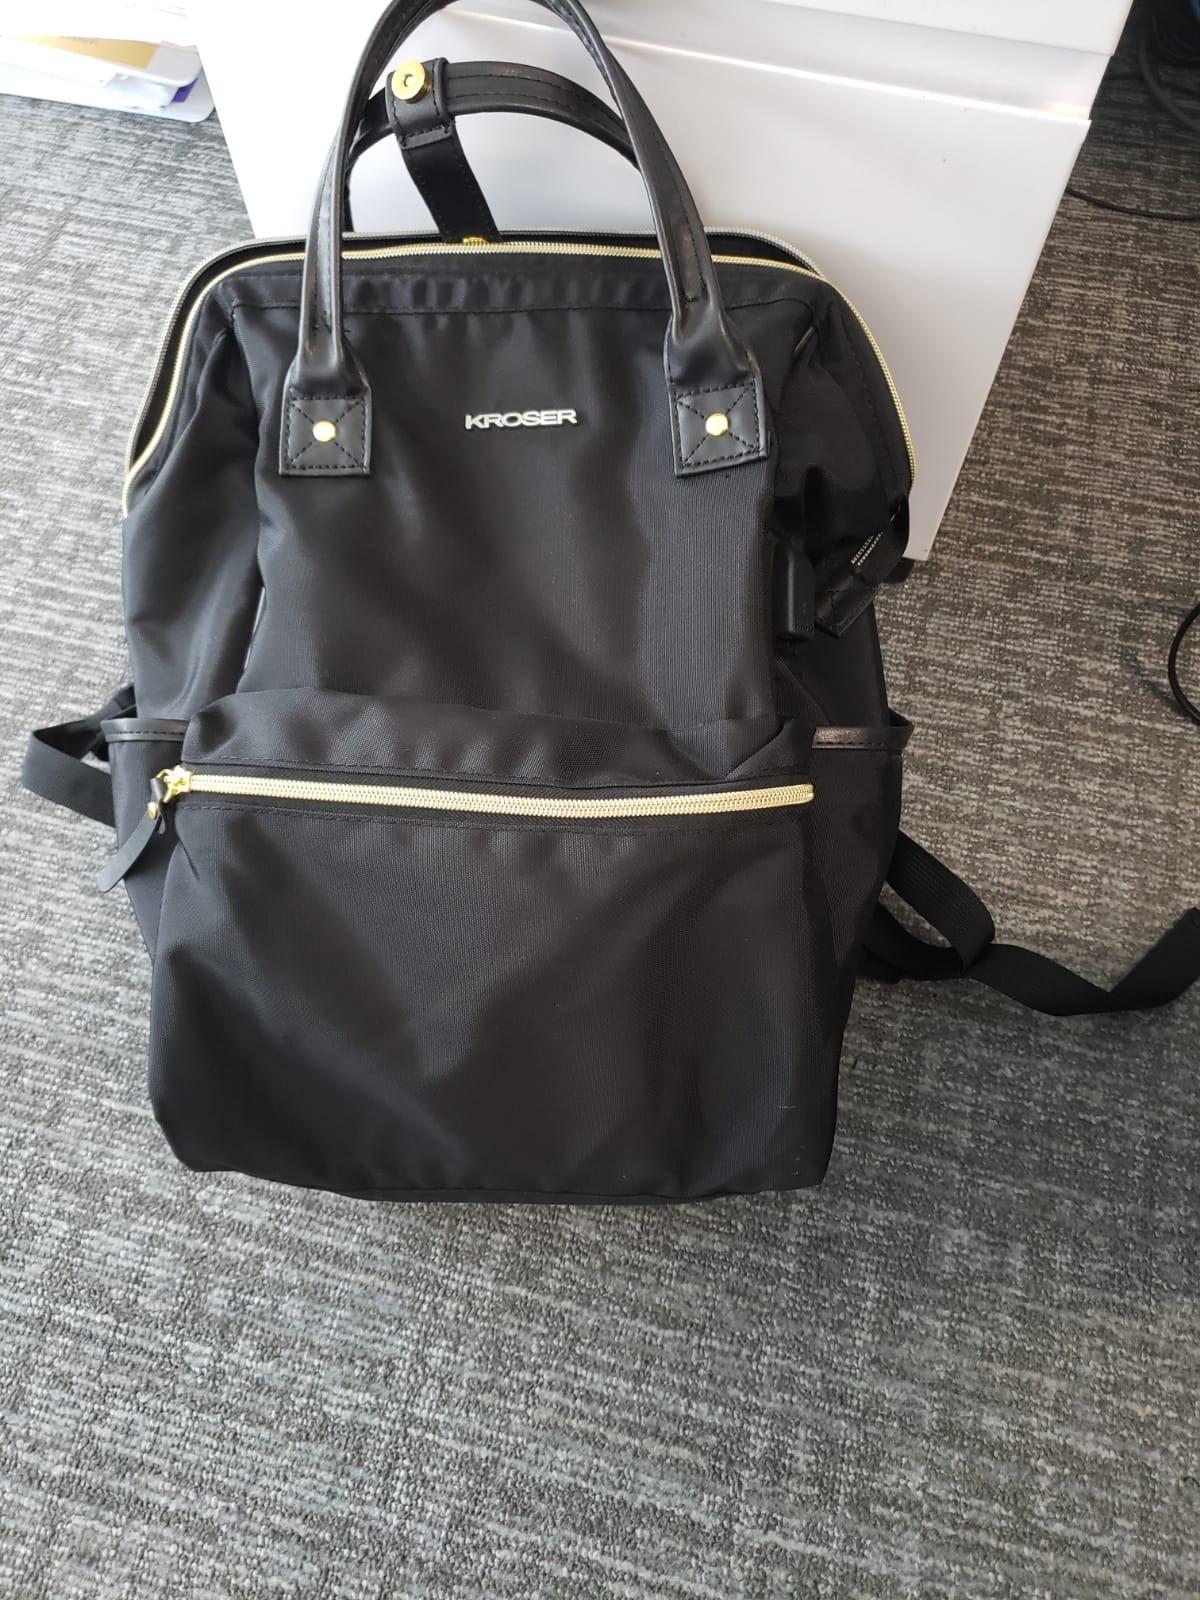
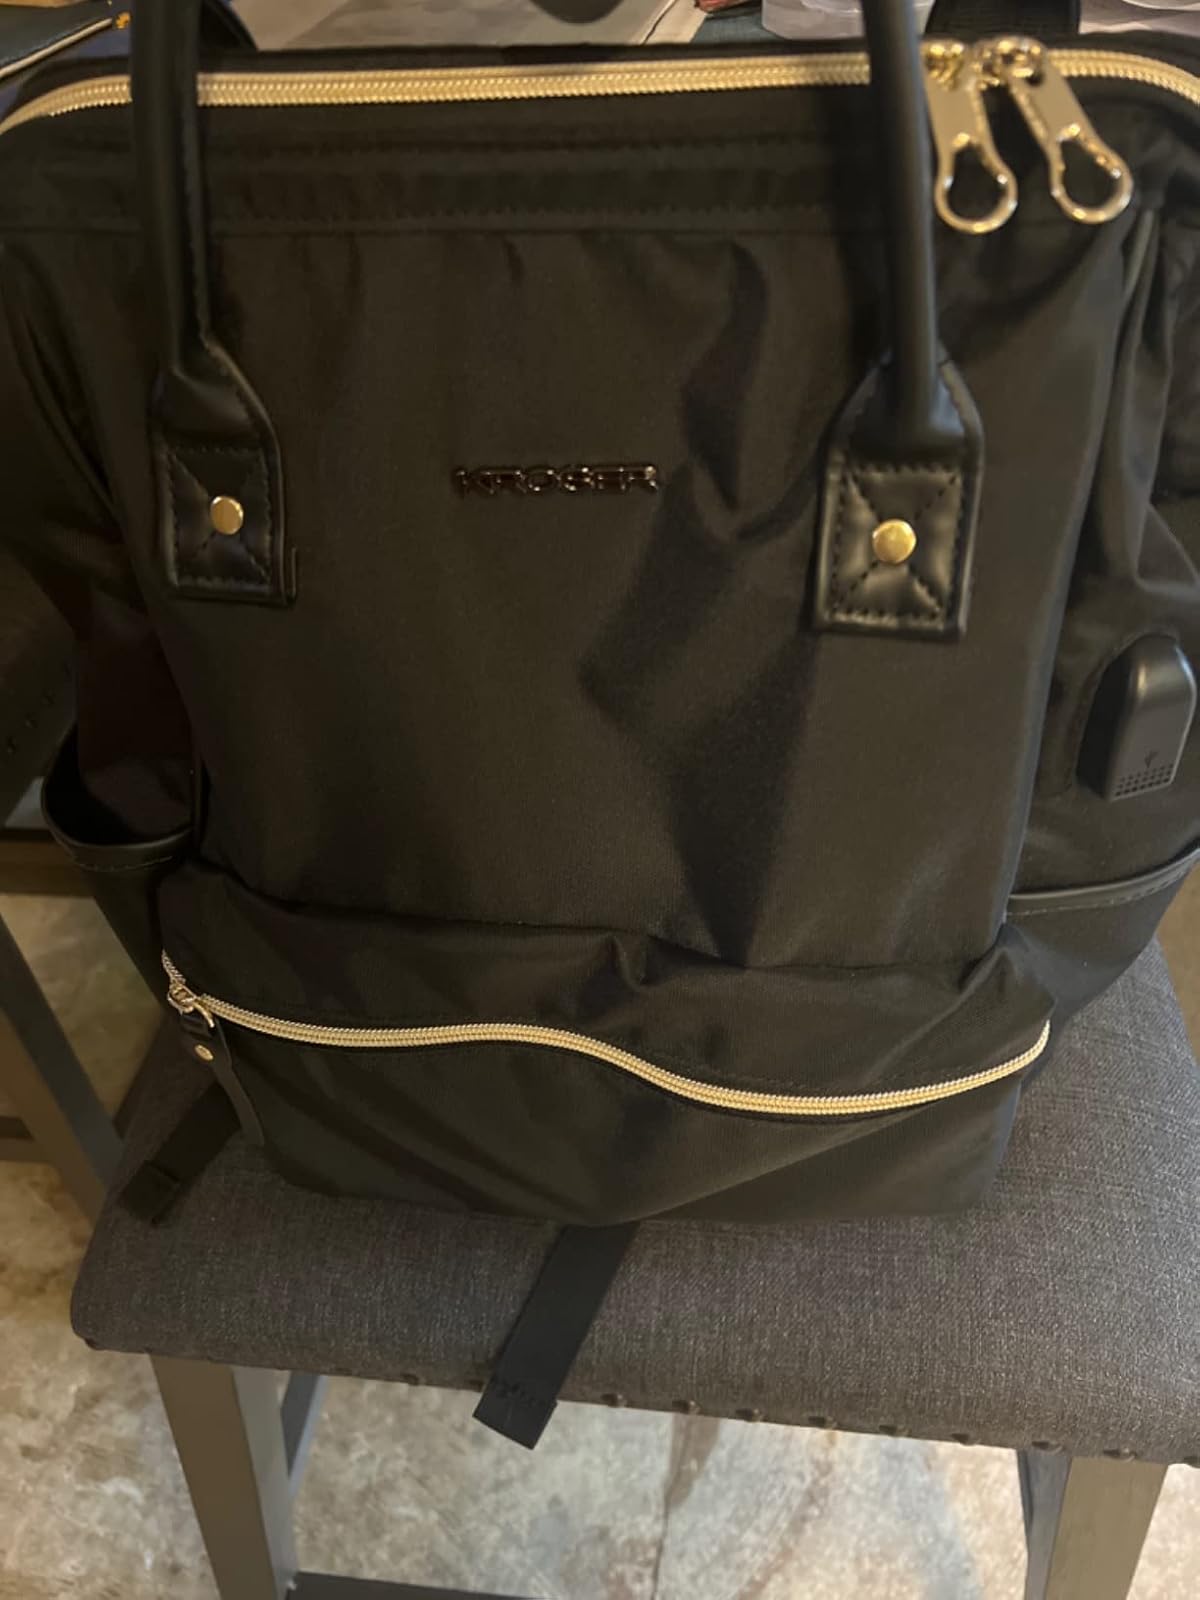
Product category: bag
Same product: yes